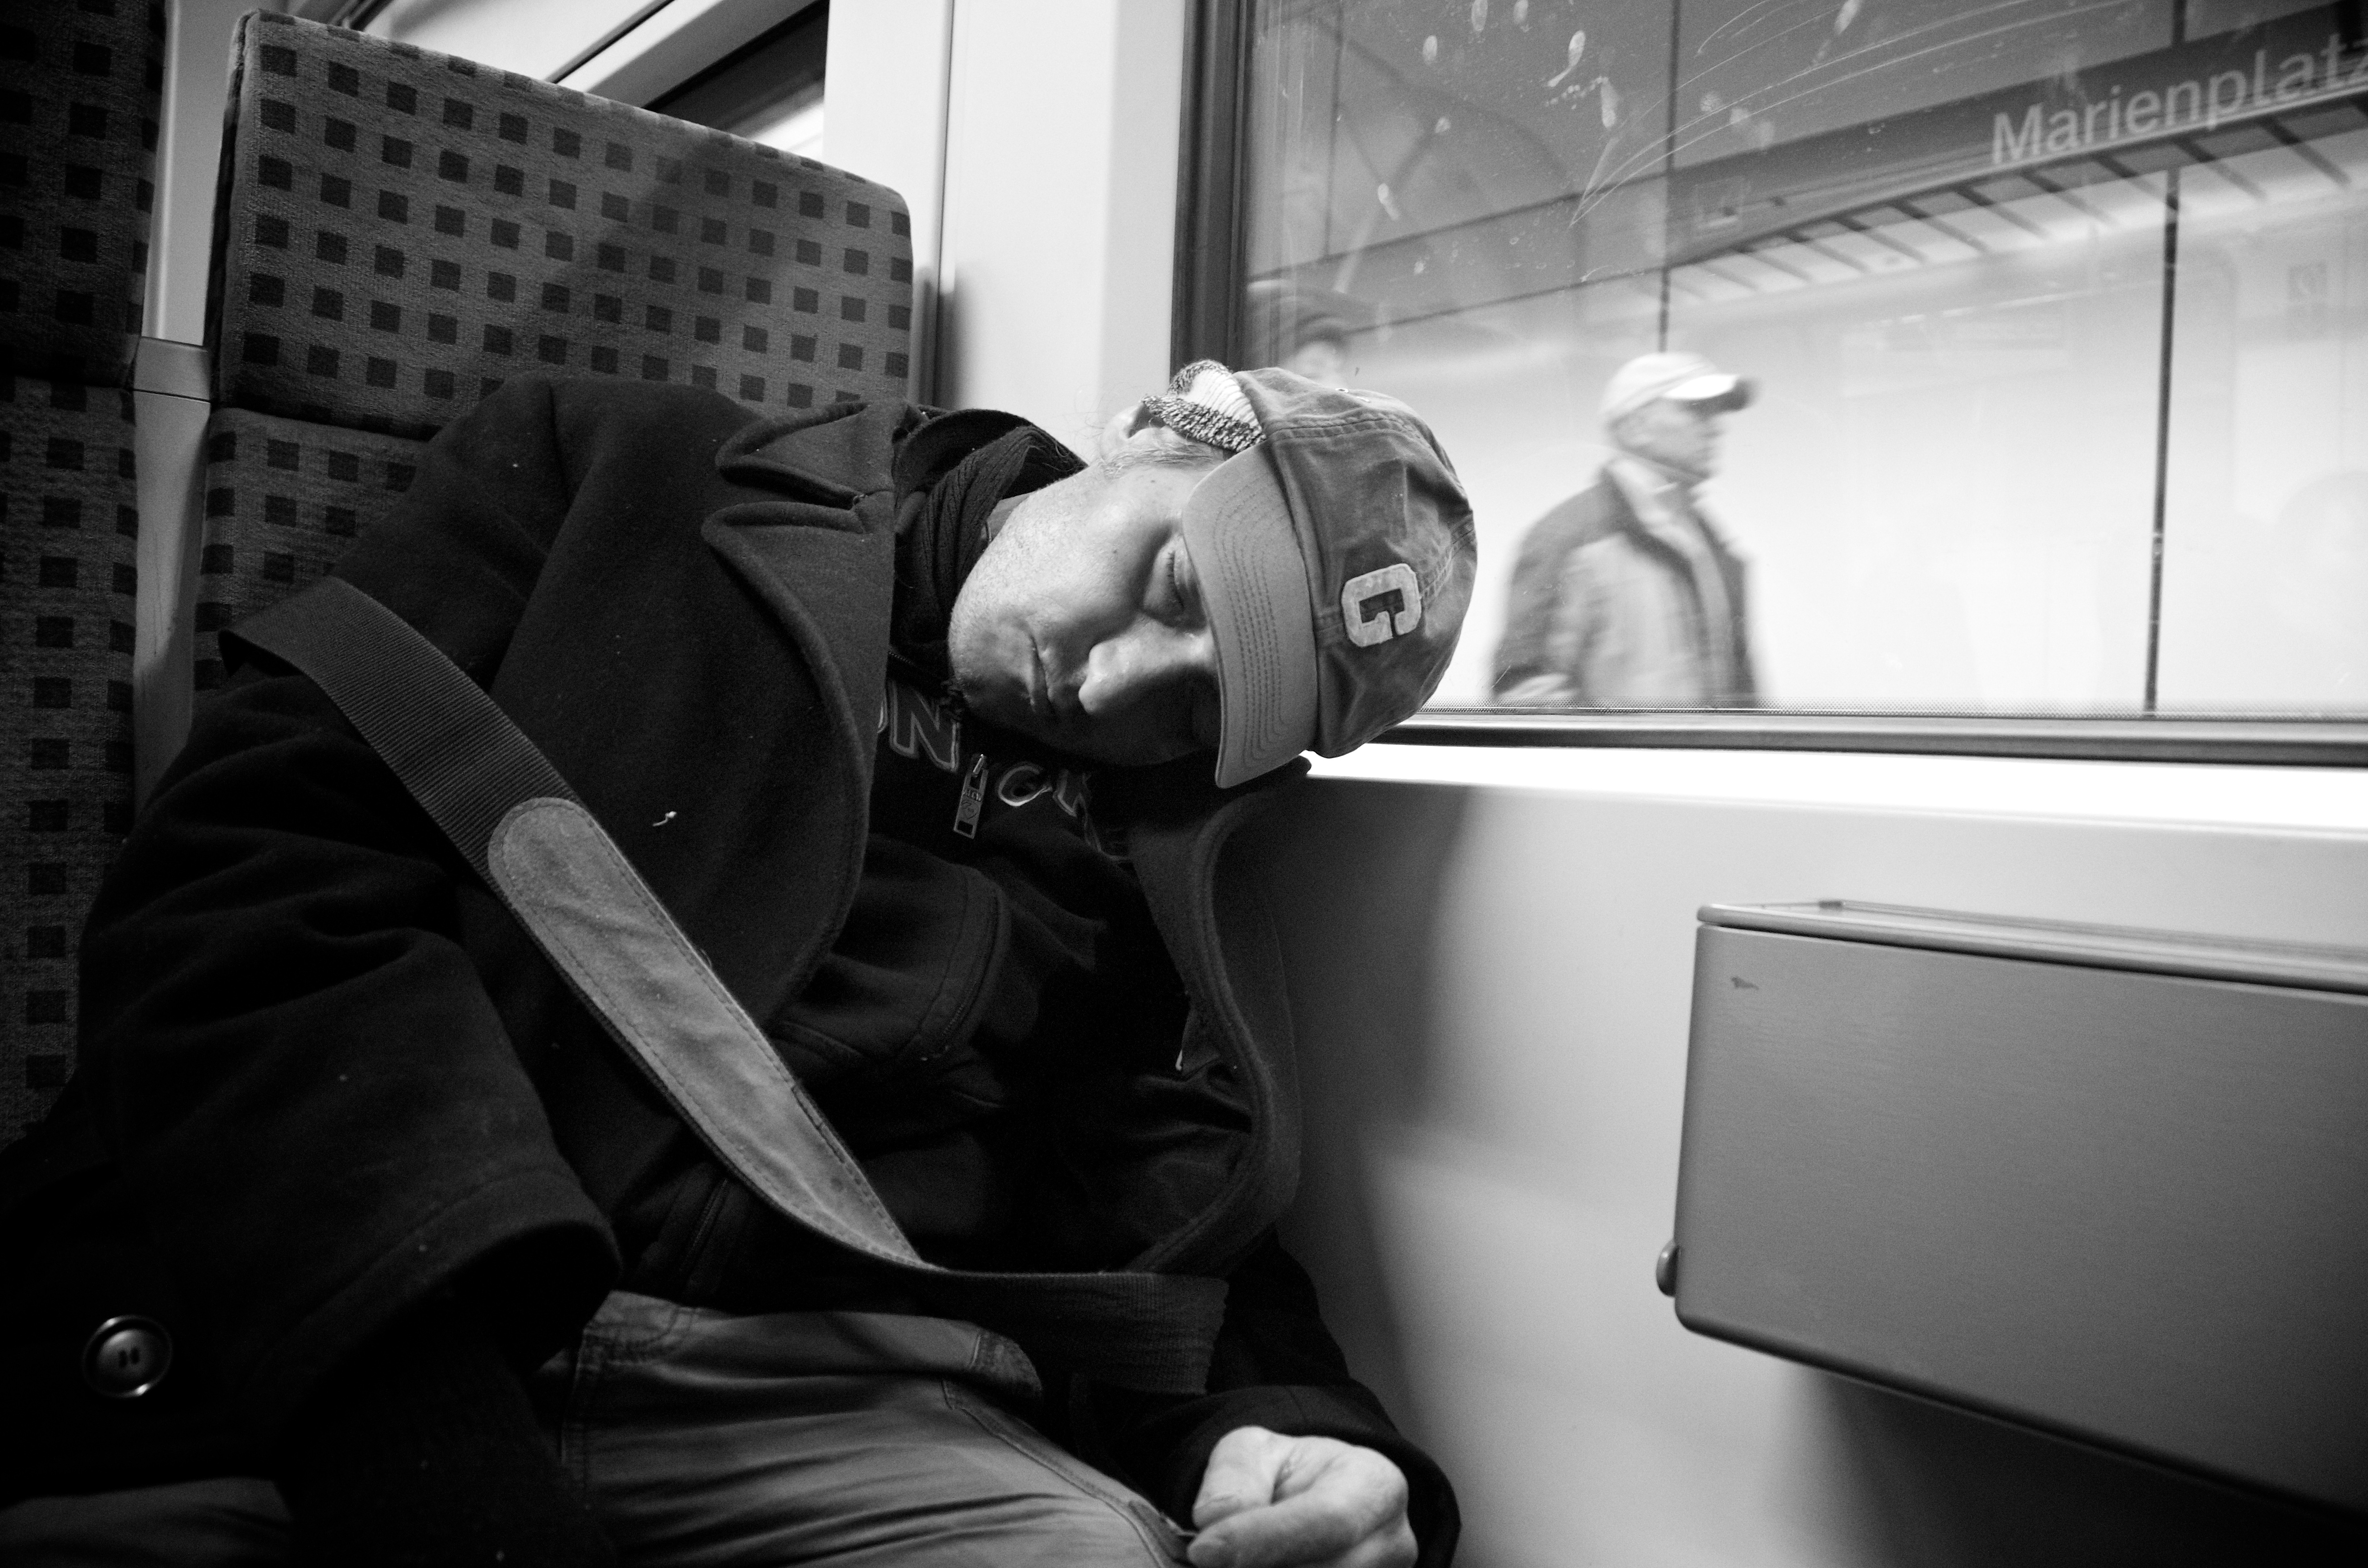
black and white, white, street, photography, ebook, training, black, monochrome, streetphotography, flickr, thomas, video, olympus, omd, fuji, leica, monochrom, leuthard, hcb, thomasleuthard, interaction, monochrome photography, human positions